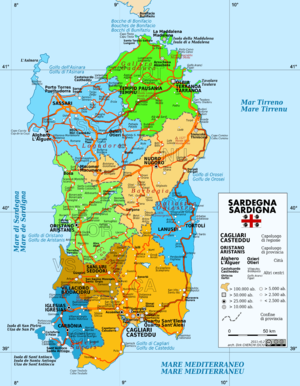
La Sardaigne est une île de la mer Méditerranée et une région italienne, qui se trouve à l'ouest de l'Italie continentale, au sud de la Corse, au nord de la Tunisie et de l'Algérie orientale. Son chef-lieu est la ville de Cagliari.